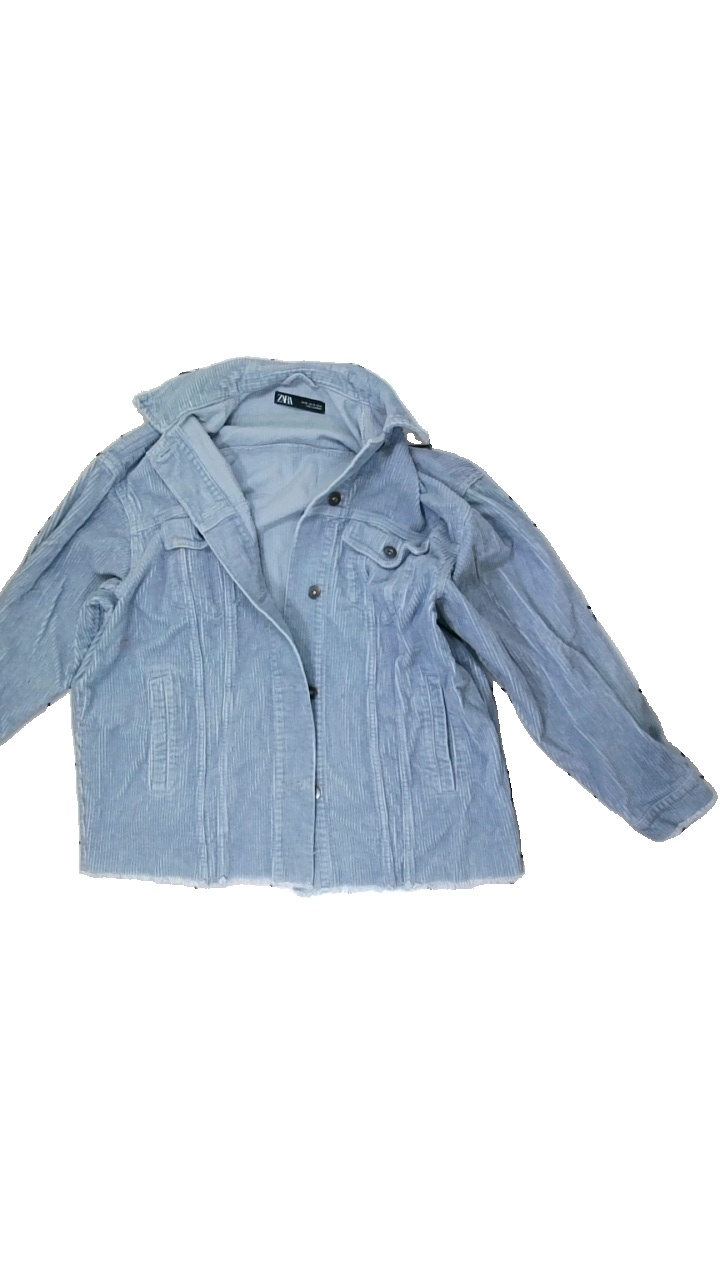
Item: Jacket (Ladies)
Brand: Zara
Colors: Blue
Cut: Loose
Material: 100% Cotton
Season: All
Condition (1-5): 2
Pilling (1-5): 5
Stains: Major
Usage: Recycle
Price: <50